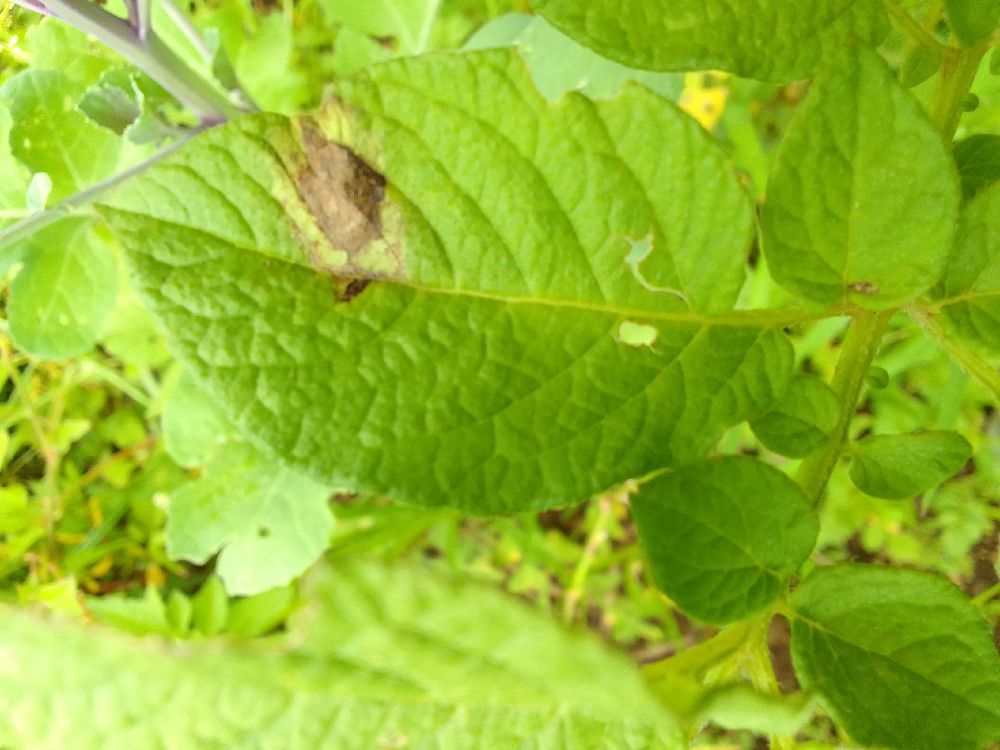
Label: Late blight